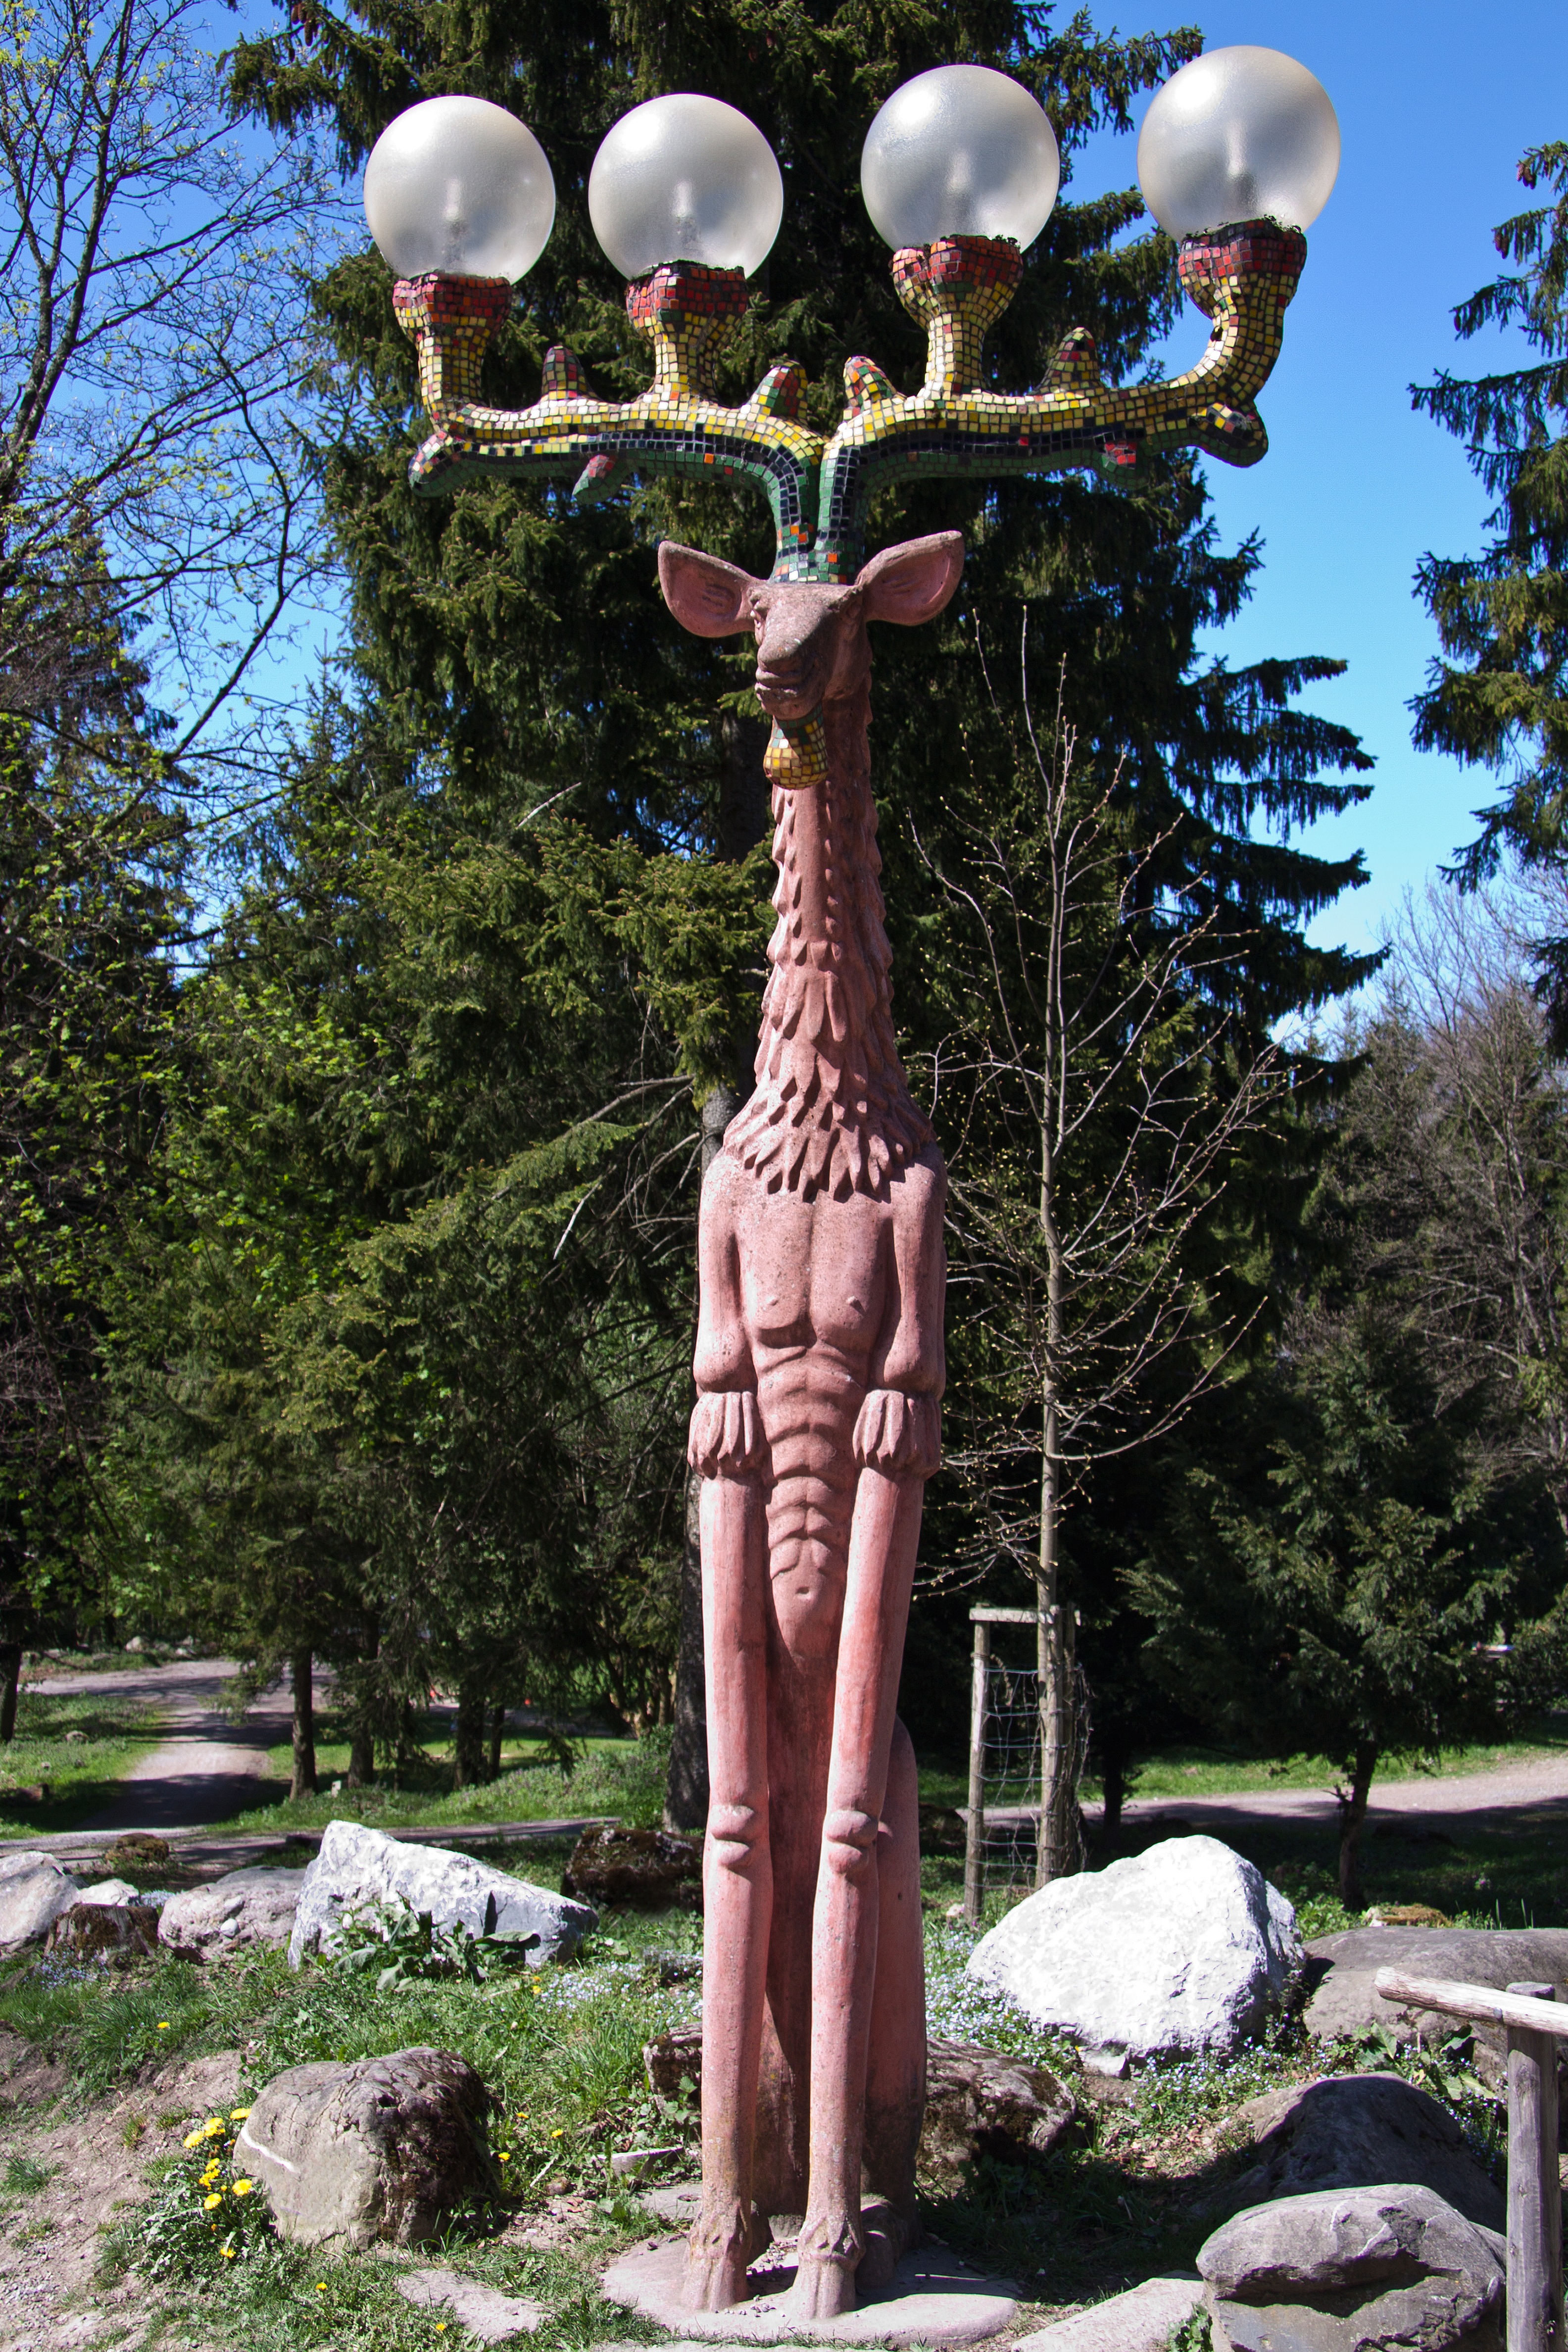
tree, nature, forest, hiking, flower, view, monument, statue, spring, green, blue, garden, lighting, totem pole, street lamp, trees, sculpture, art, switzerland, strange, art nouveau, uetliberg